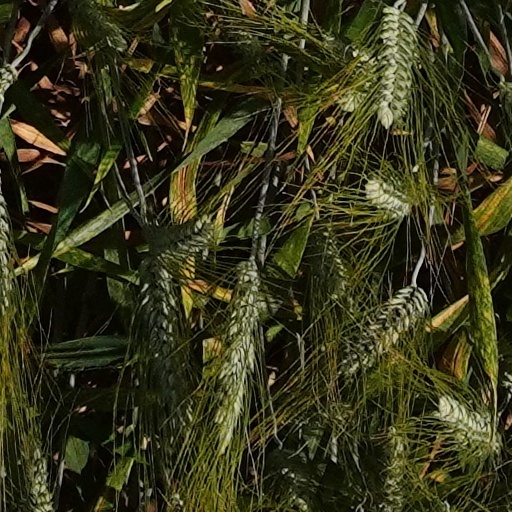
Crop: wheat